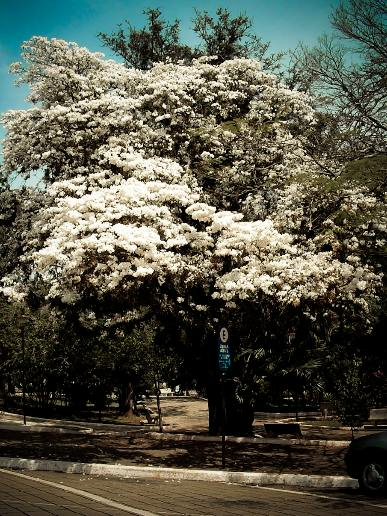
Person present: No